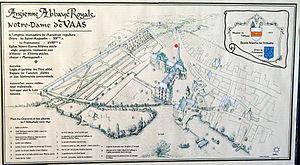
Réconstitution de l'Abbaye Royale Notre-Dame de Vaas en 1760
L'abbaye Notre-Dame de Vaas est une abbaye mariale et royale située sur le territoire de la commune de Vaas dans le département de la Sarthe dans le pays du Maine angevin et dans la région des Pays de la Loire.